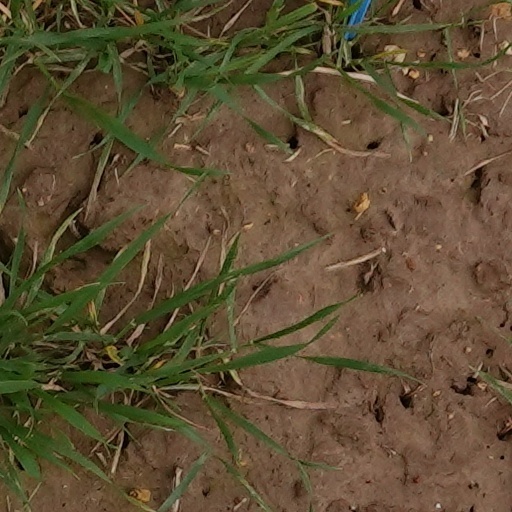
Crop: wheat